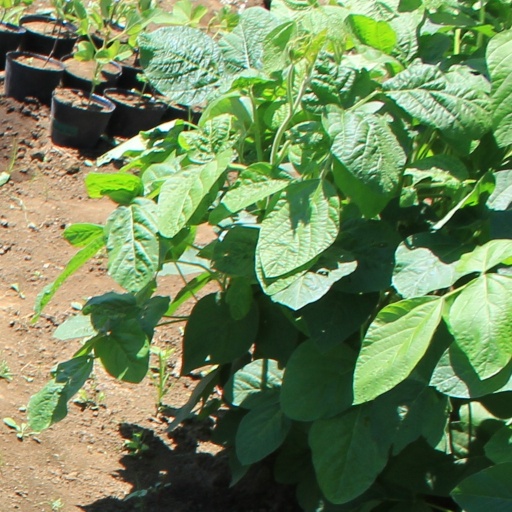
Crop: soybean